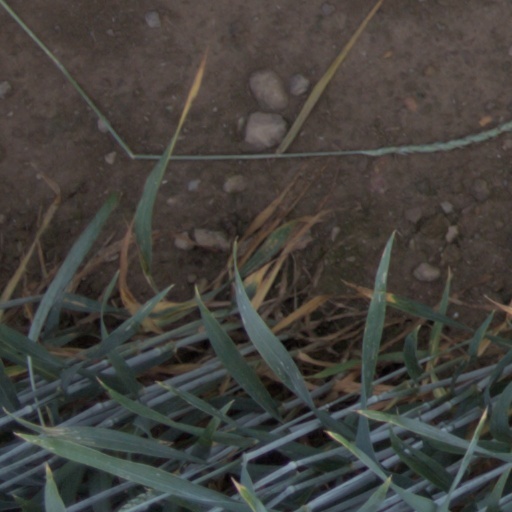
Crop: wheat